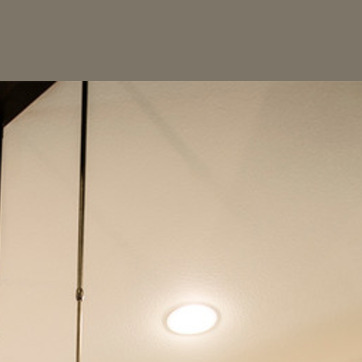
Material: painted